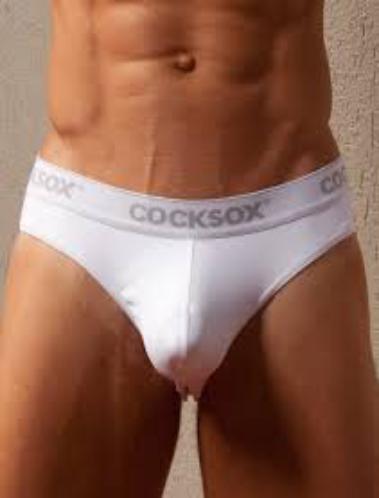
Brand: Cocksox
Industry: Clothes